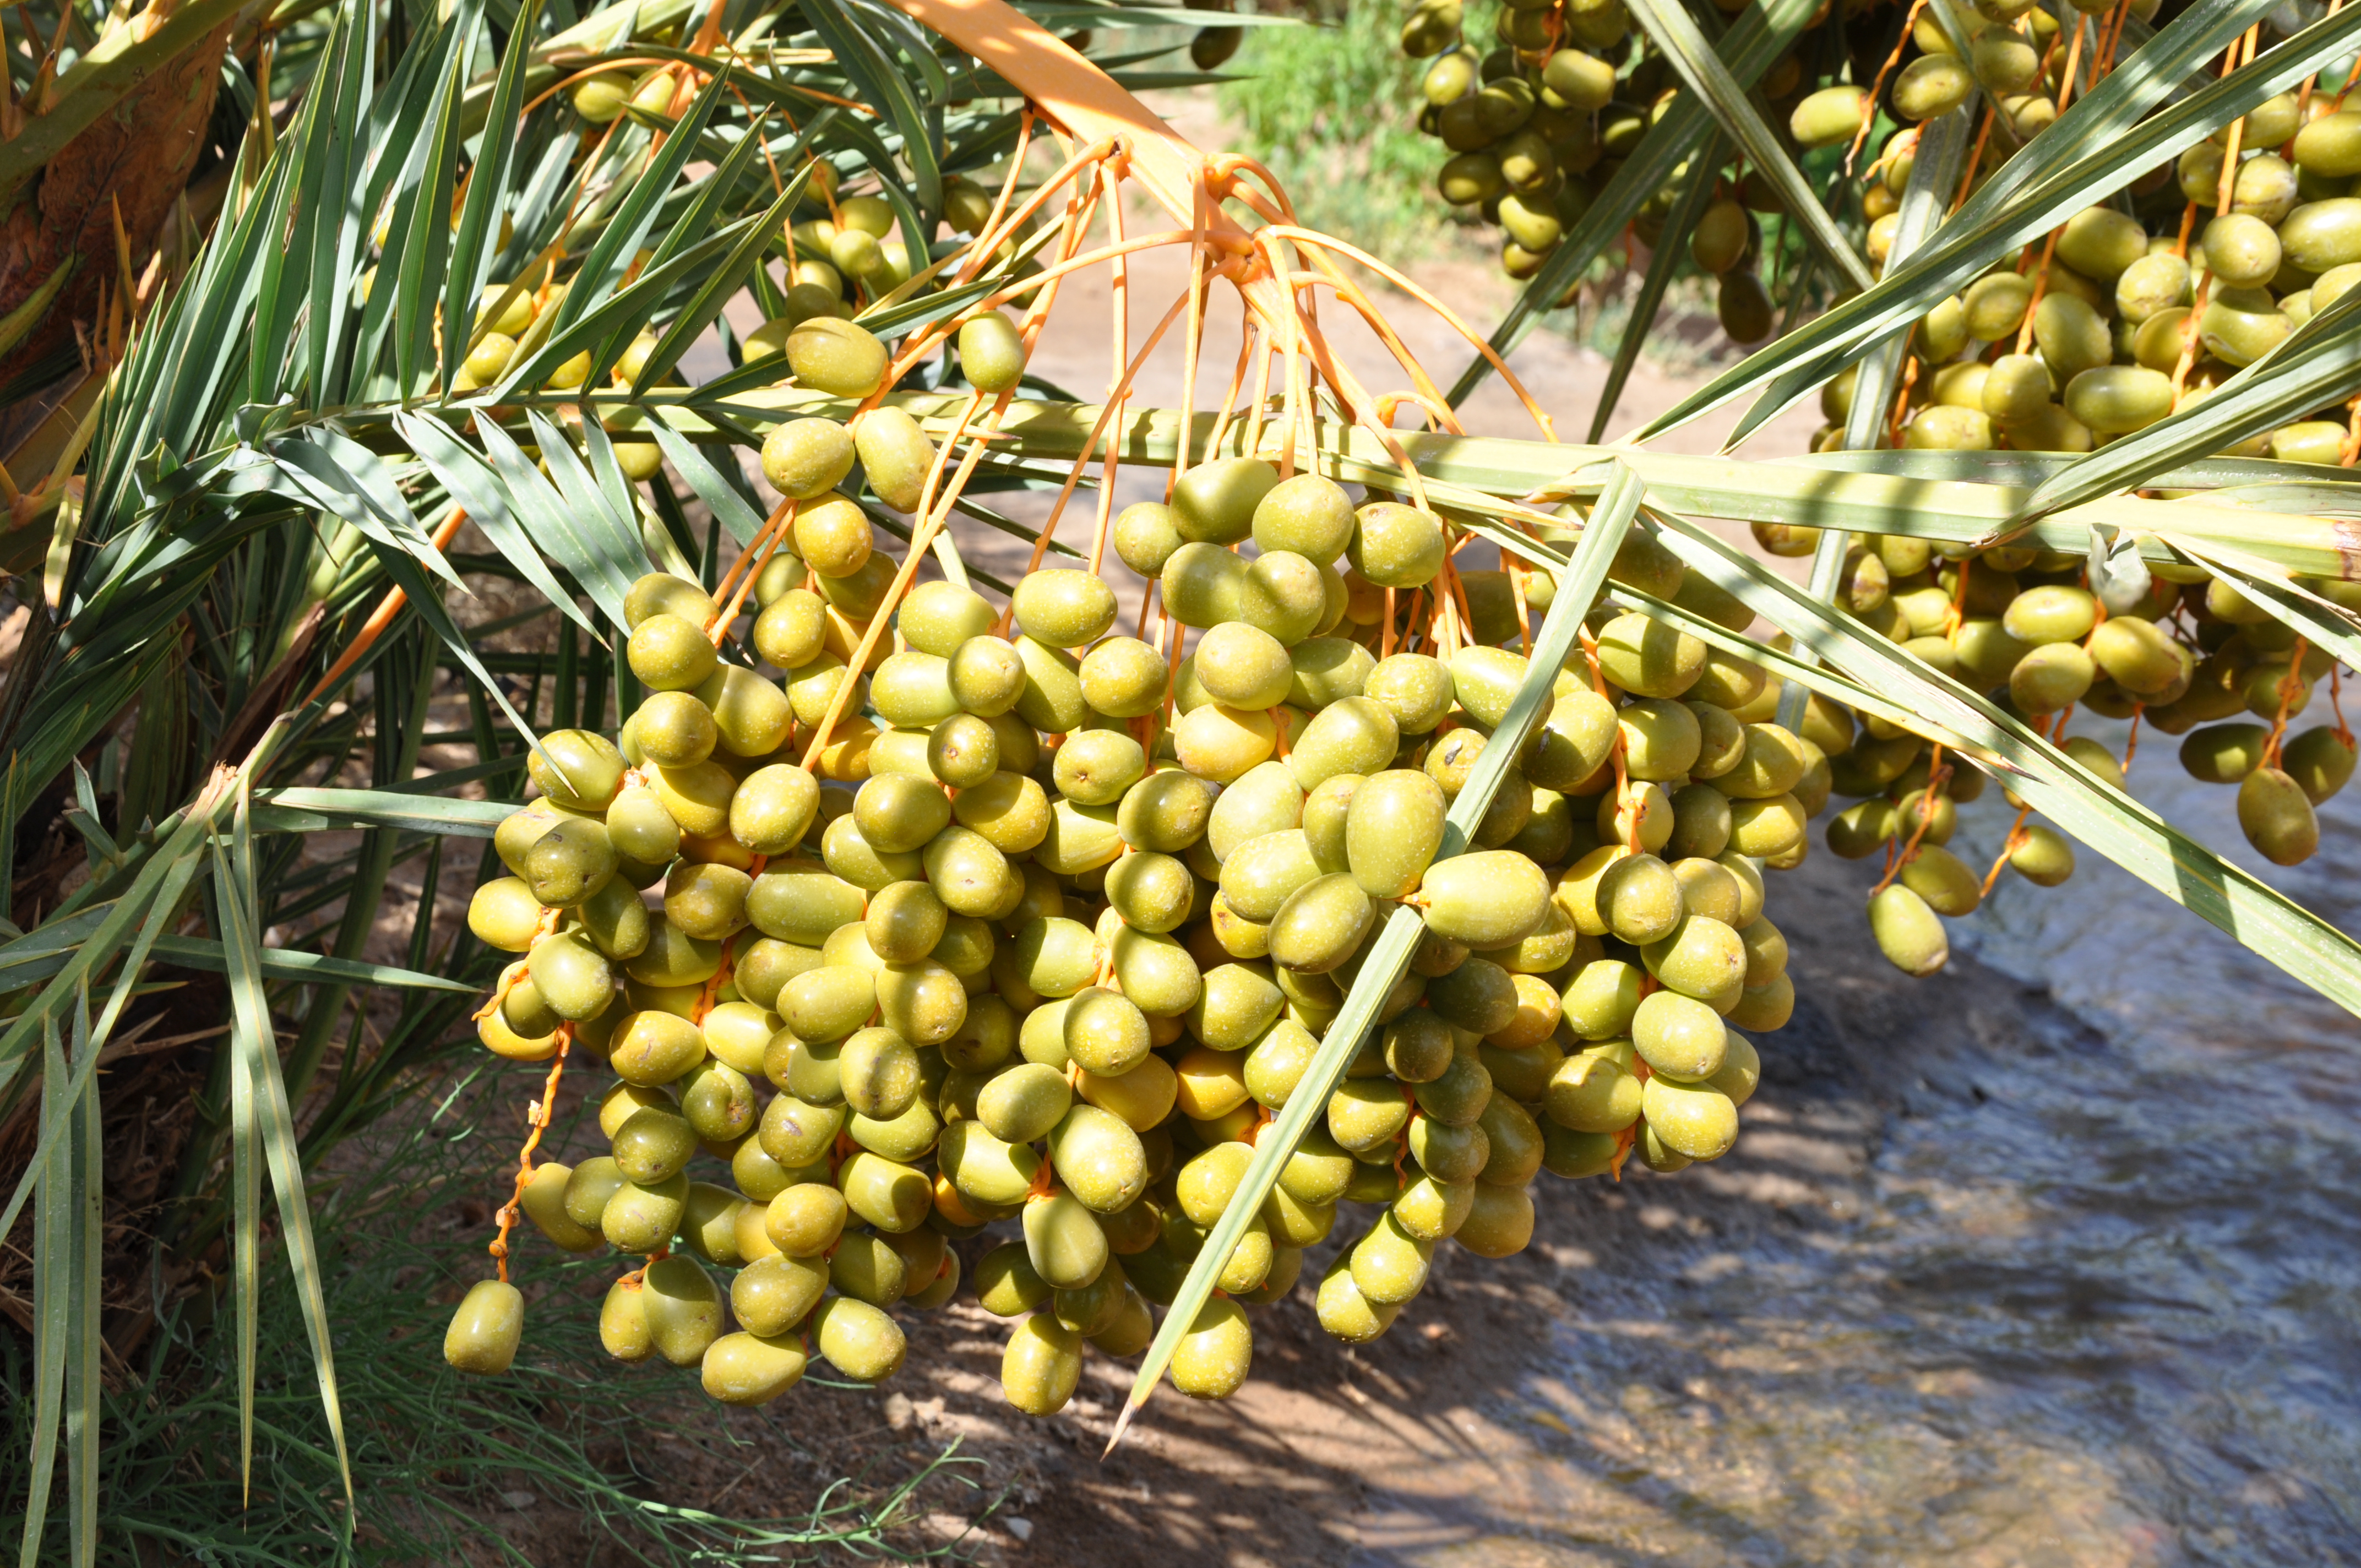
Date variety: Boufagous